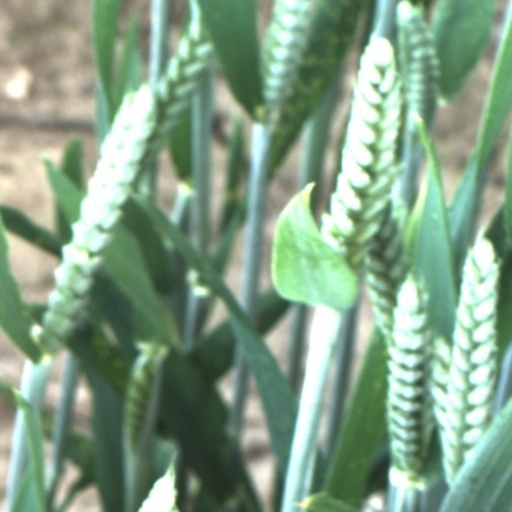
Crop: wheat